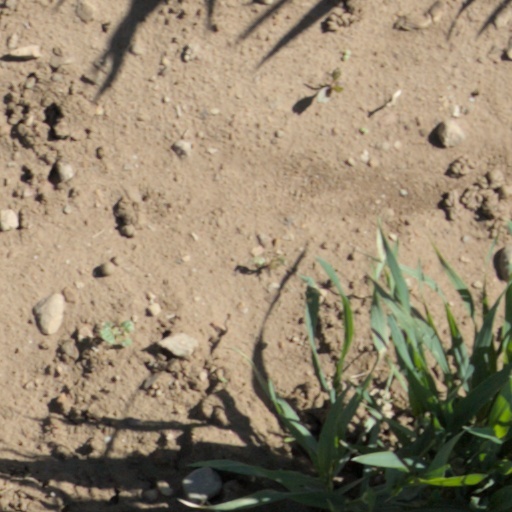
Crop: wheat